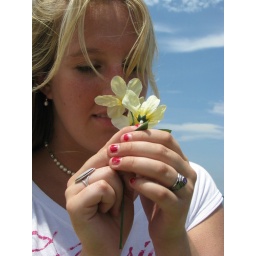
We found this plastic flower stuck in the ground.. it was exciting